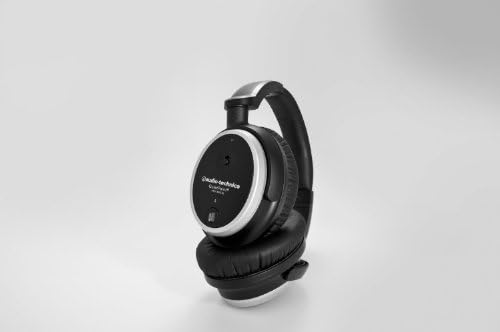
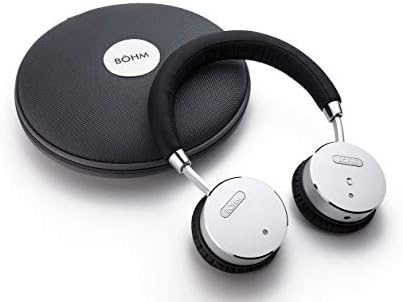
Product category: headphones
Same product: no